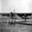
Label: airplane